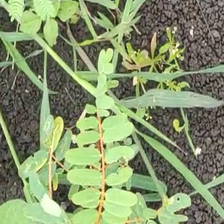
Weed species: Sicklepod_(Senna obtusifolia)